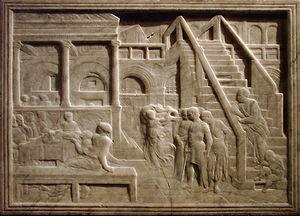
Le palais des Beaux-Arts de Lille est un musée municipal d'art et d'antiquités situé place de la République à Lille, dans la région Hauts-de-France. C'est l’un des plus grands musées de France et le plus grand musée des beaux-arts, en dehors de Paris, en nombre d'œuvres exposées.
Donato di Niccolò di Betto Bardi, dit Donatello, est un sculpteur florentin. Il est, selon Leon Battista Alberti, un des cinq rénovateurs de l'art de son époque avec Masaccio, Brunelleschi, Ghiberti et Luca Della Robbia.
Le Festin d'Hérode est une œuvre de Donatello conservée au palais des Beaux-Arts de Lille. Il s'agit d'un bas-relief en marbre blanc de Carrare de forme rectangulaire de 50 × 71,5 cm réalisé vers 1435 selon une technique nouvelle, inventée par Donatello, le relievo schiacciato.